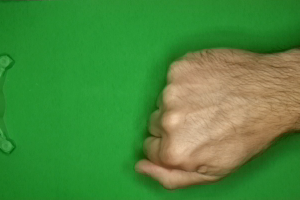
Label: rock